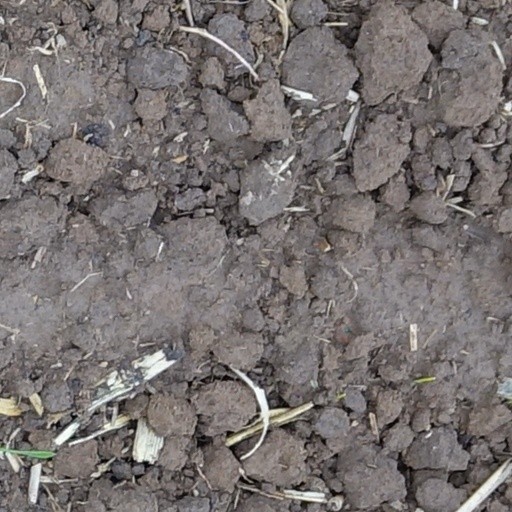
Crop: wheat